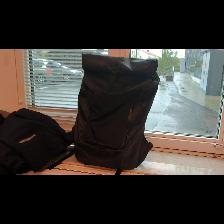
Label: NonHuman